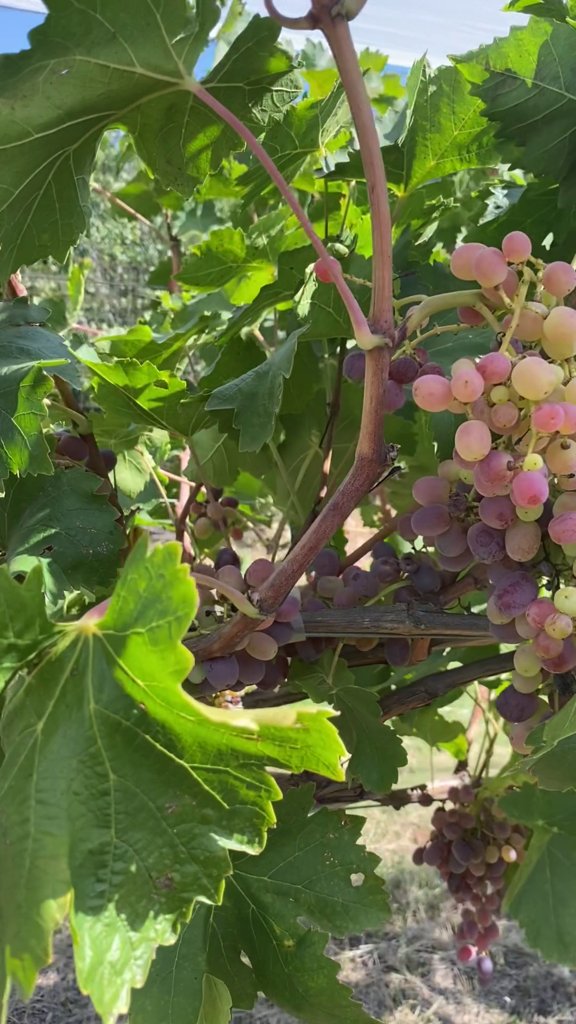
Berries visible: 124
Grape clusters: 3